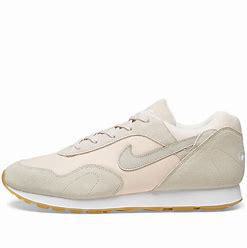
Brand: Nike
Model: Outburst